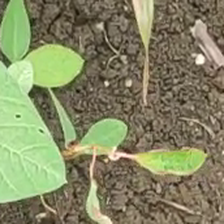
Weed species: Moti_dudhi(Euphorbia_geneculata_L)